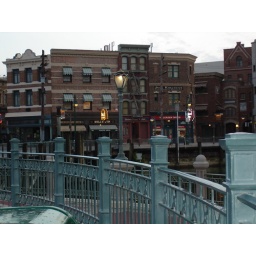
Old building facade and rail over river